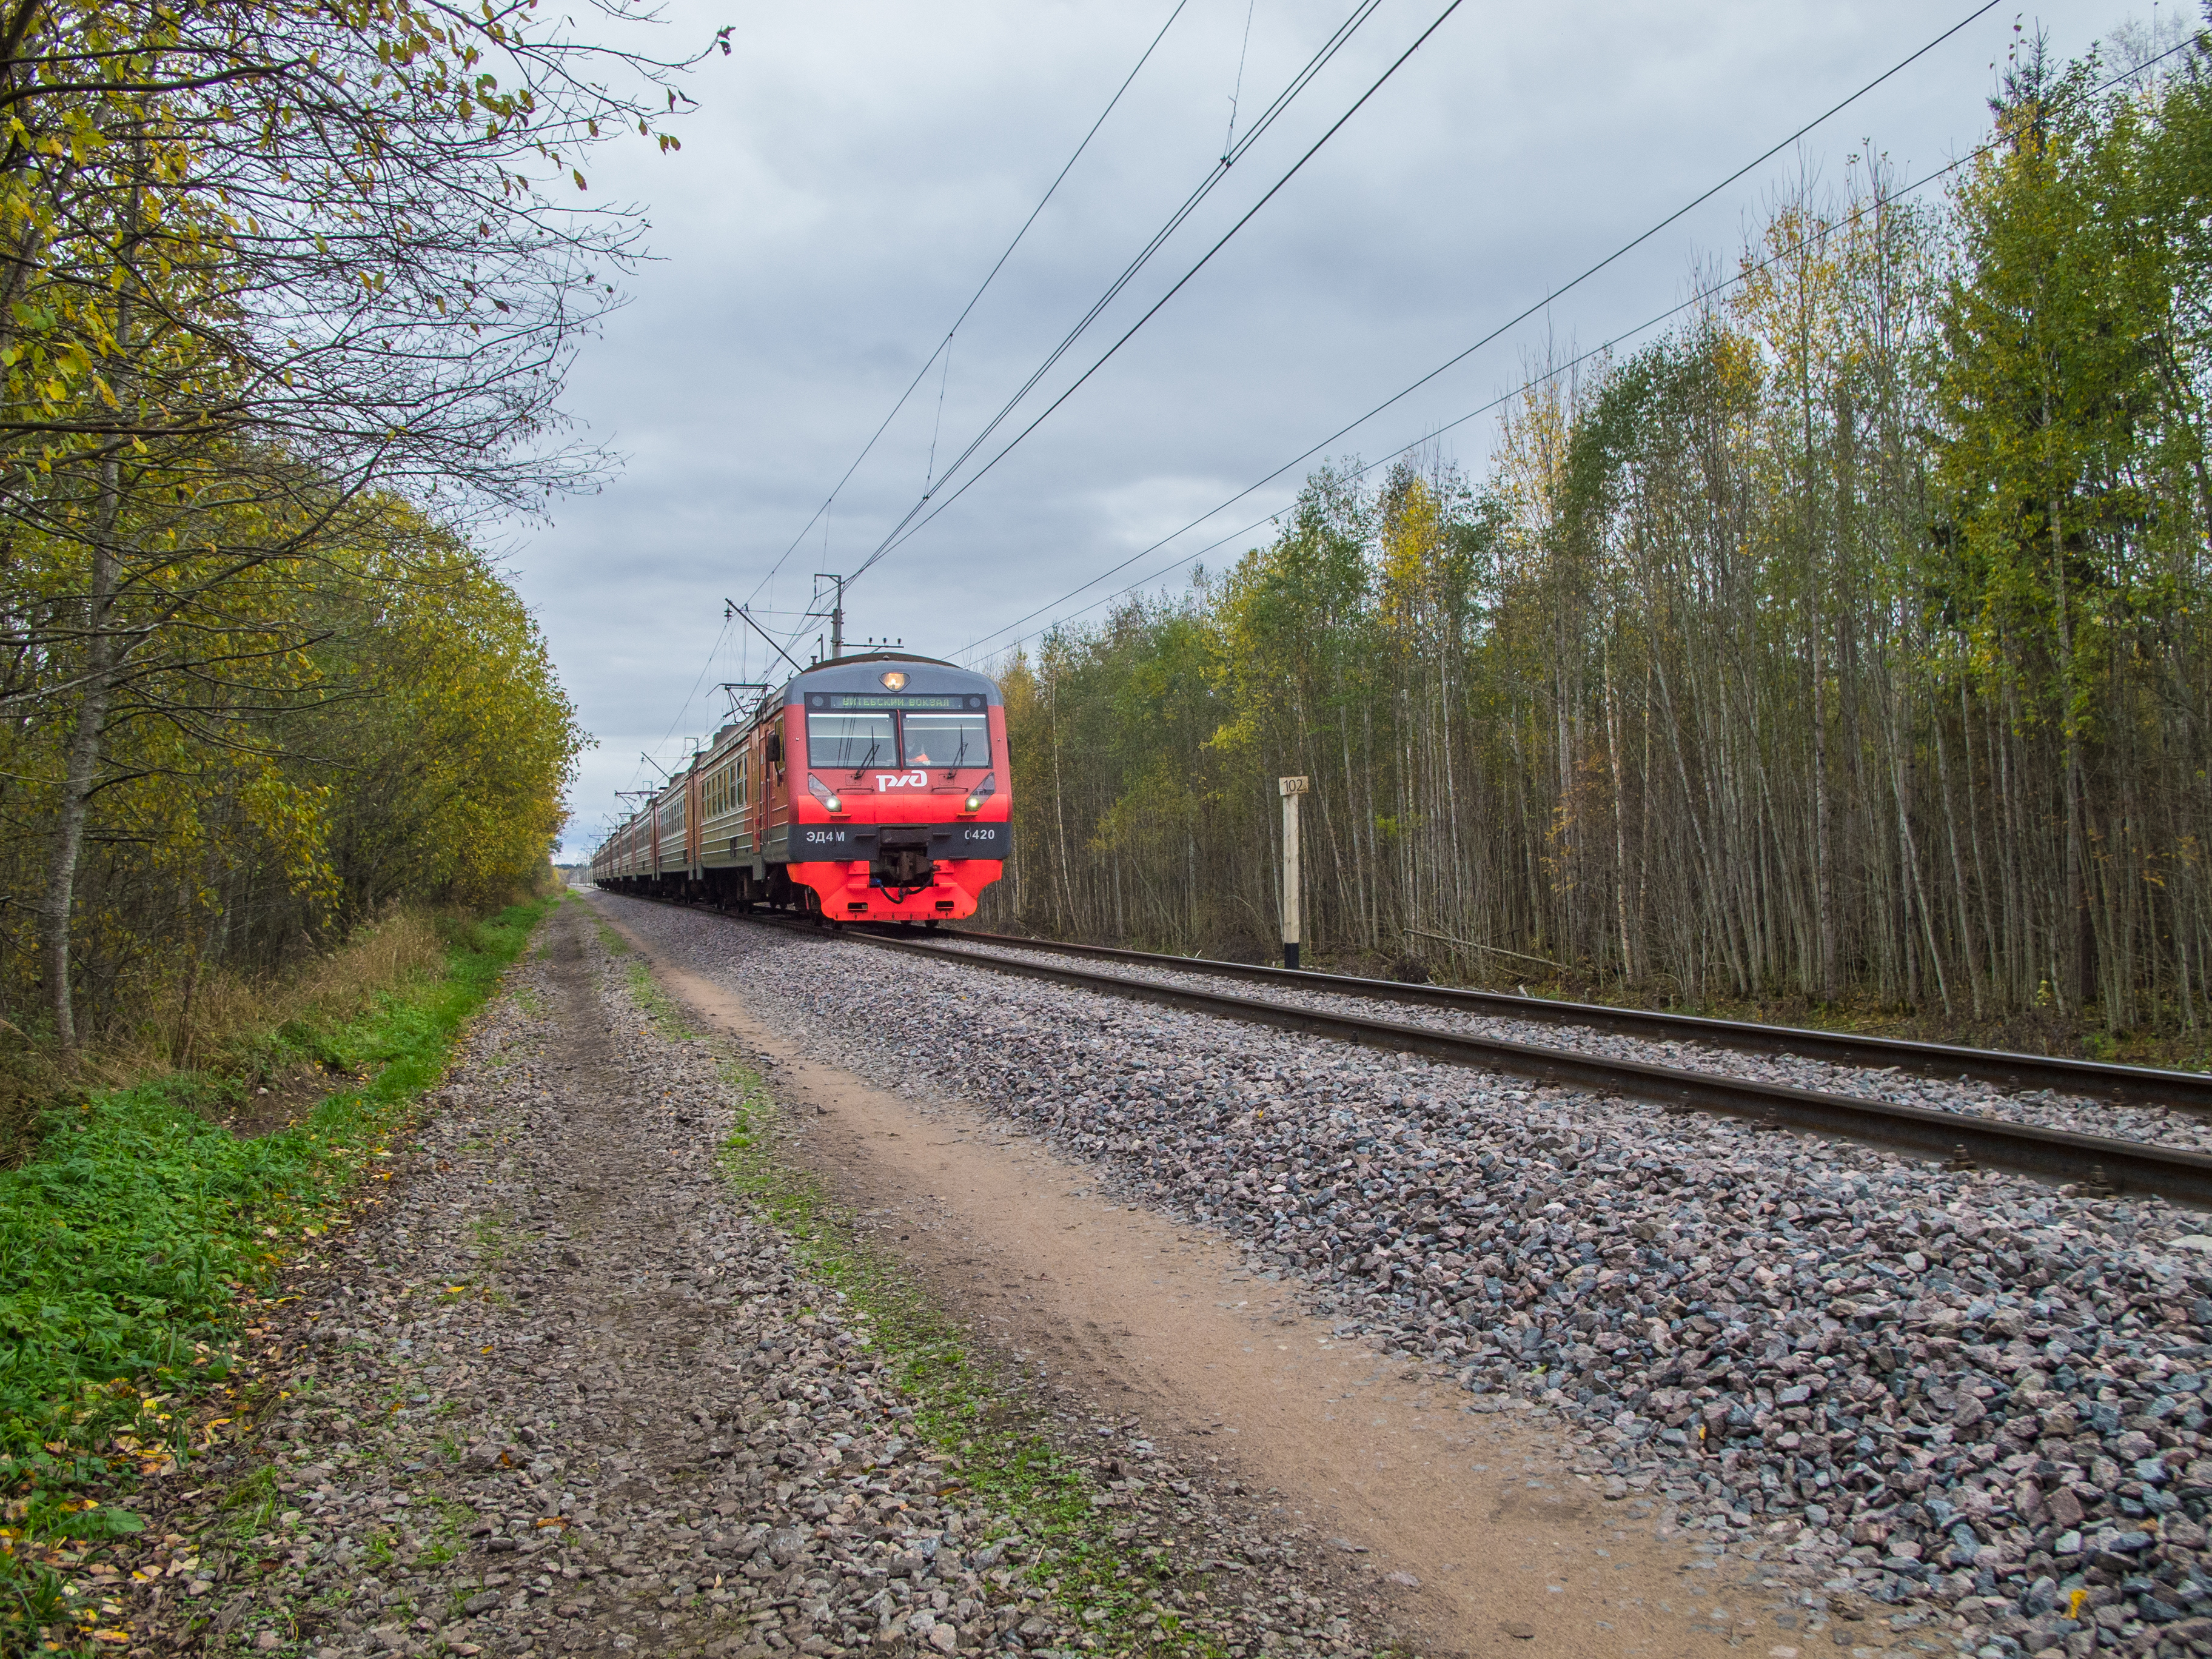
image, land vehicle, vehicle, transport, track, mode of transport, overhead power line, railway, train, rolling, thoroughfare, tree, line, rolling stock, rural area, public transport, electricity, sky, plant, public utility, electrical supply, landscape, electric locomotive, locomotive, railroad car, asphalt, road, wheel, metal, woodland